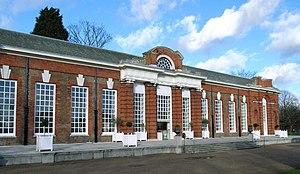
Nicholas Hawksmoor était un architecte britannique. Il fut l'élève de Christopher Wren, à qui l'on doit notamment la cathédrale Saint-Paul de Londres. Il conçut les tours de la façade de l'abbaye de Westminster à Londres et les plans initiaux de la Radcliffe Camera d'Oxford. Il participa également avec John Vanbrugh à l'élaboration des plans de Castle Howard.